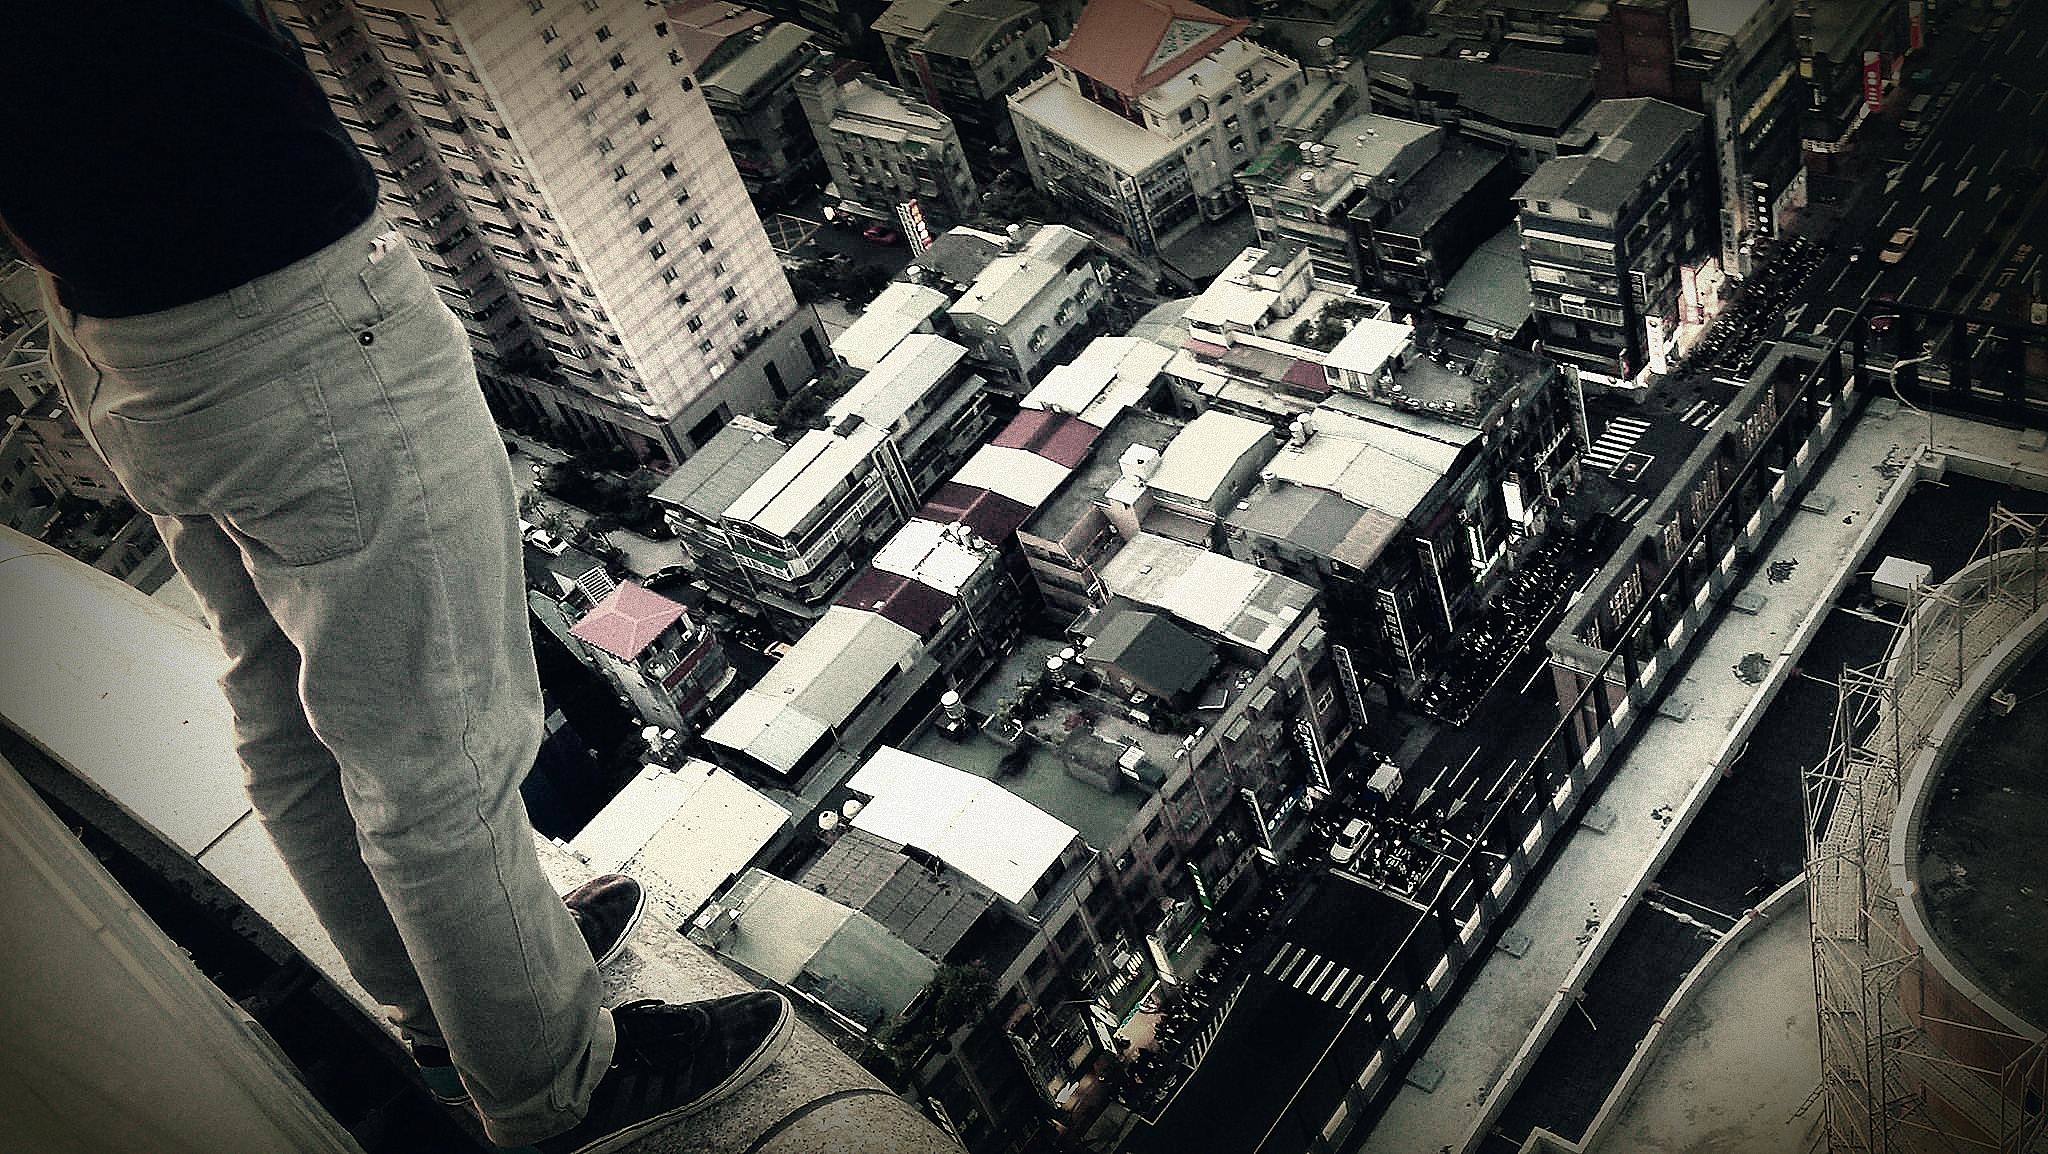
photography, skyscraper, cityscape, monochrome, photograph, image, shape, metropolis, aerial photography, urban area